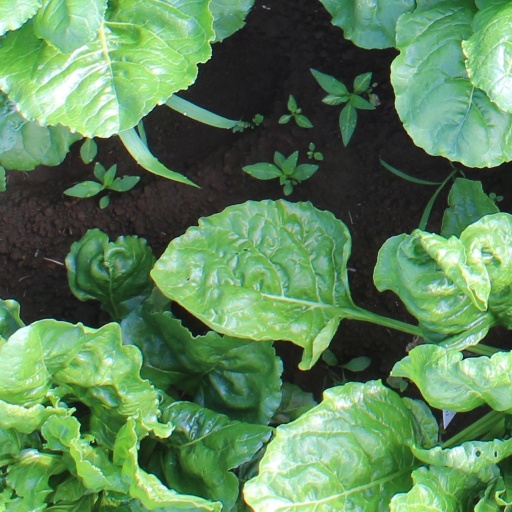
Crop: sugar beet